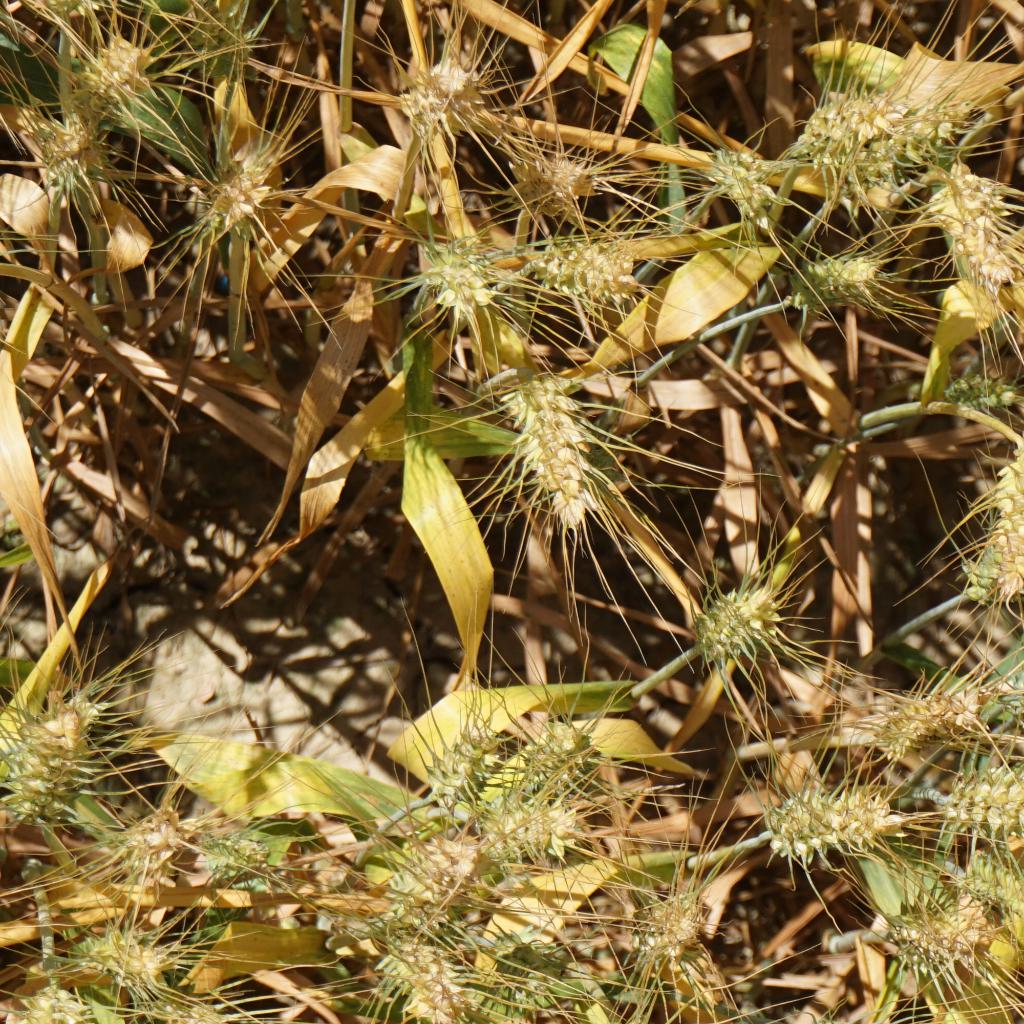
Country: France
Location: Gréoux
Wheat development stage: Filling - Ripening